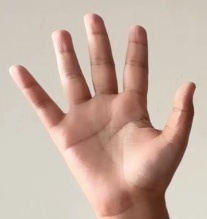
ASL sign: 5